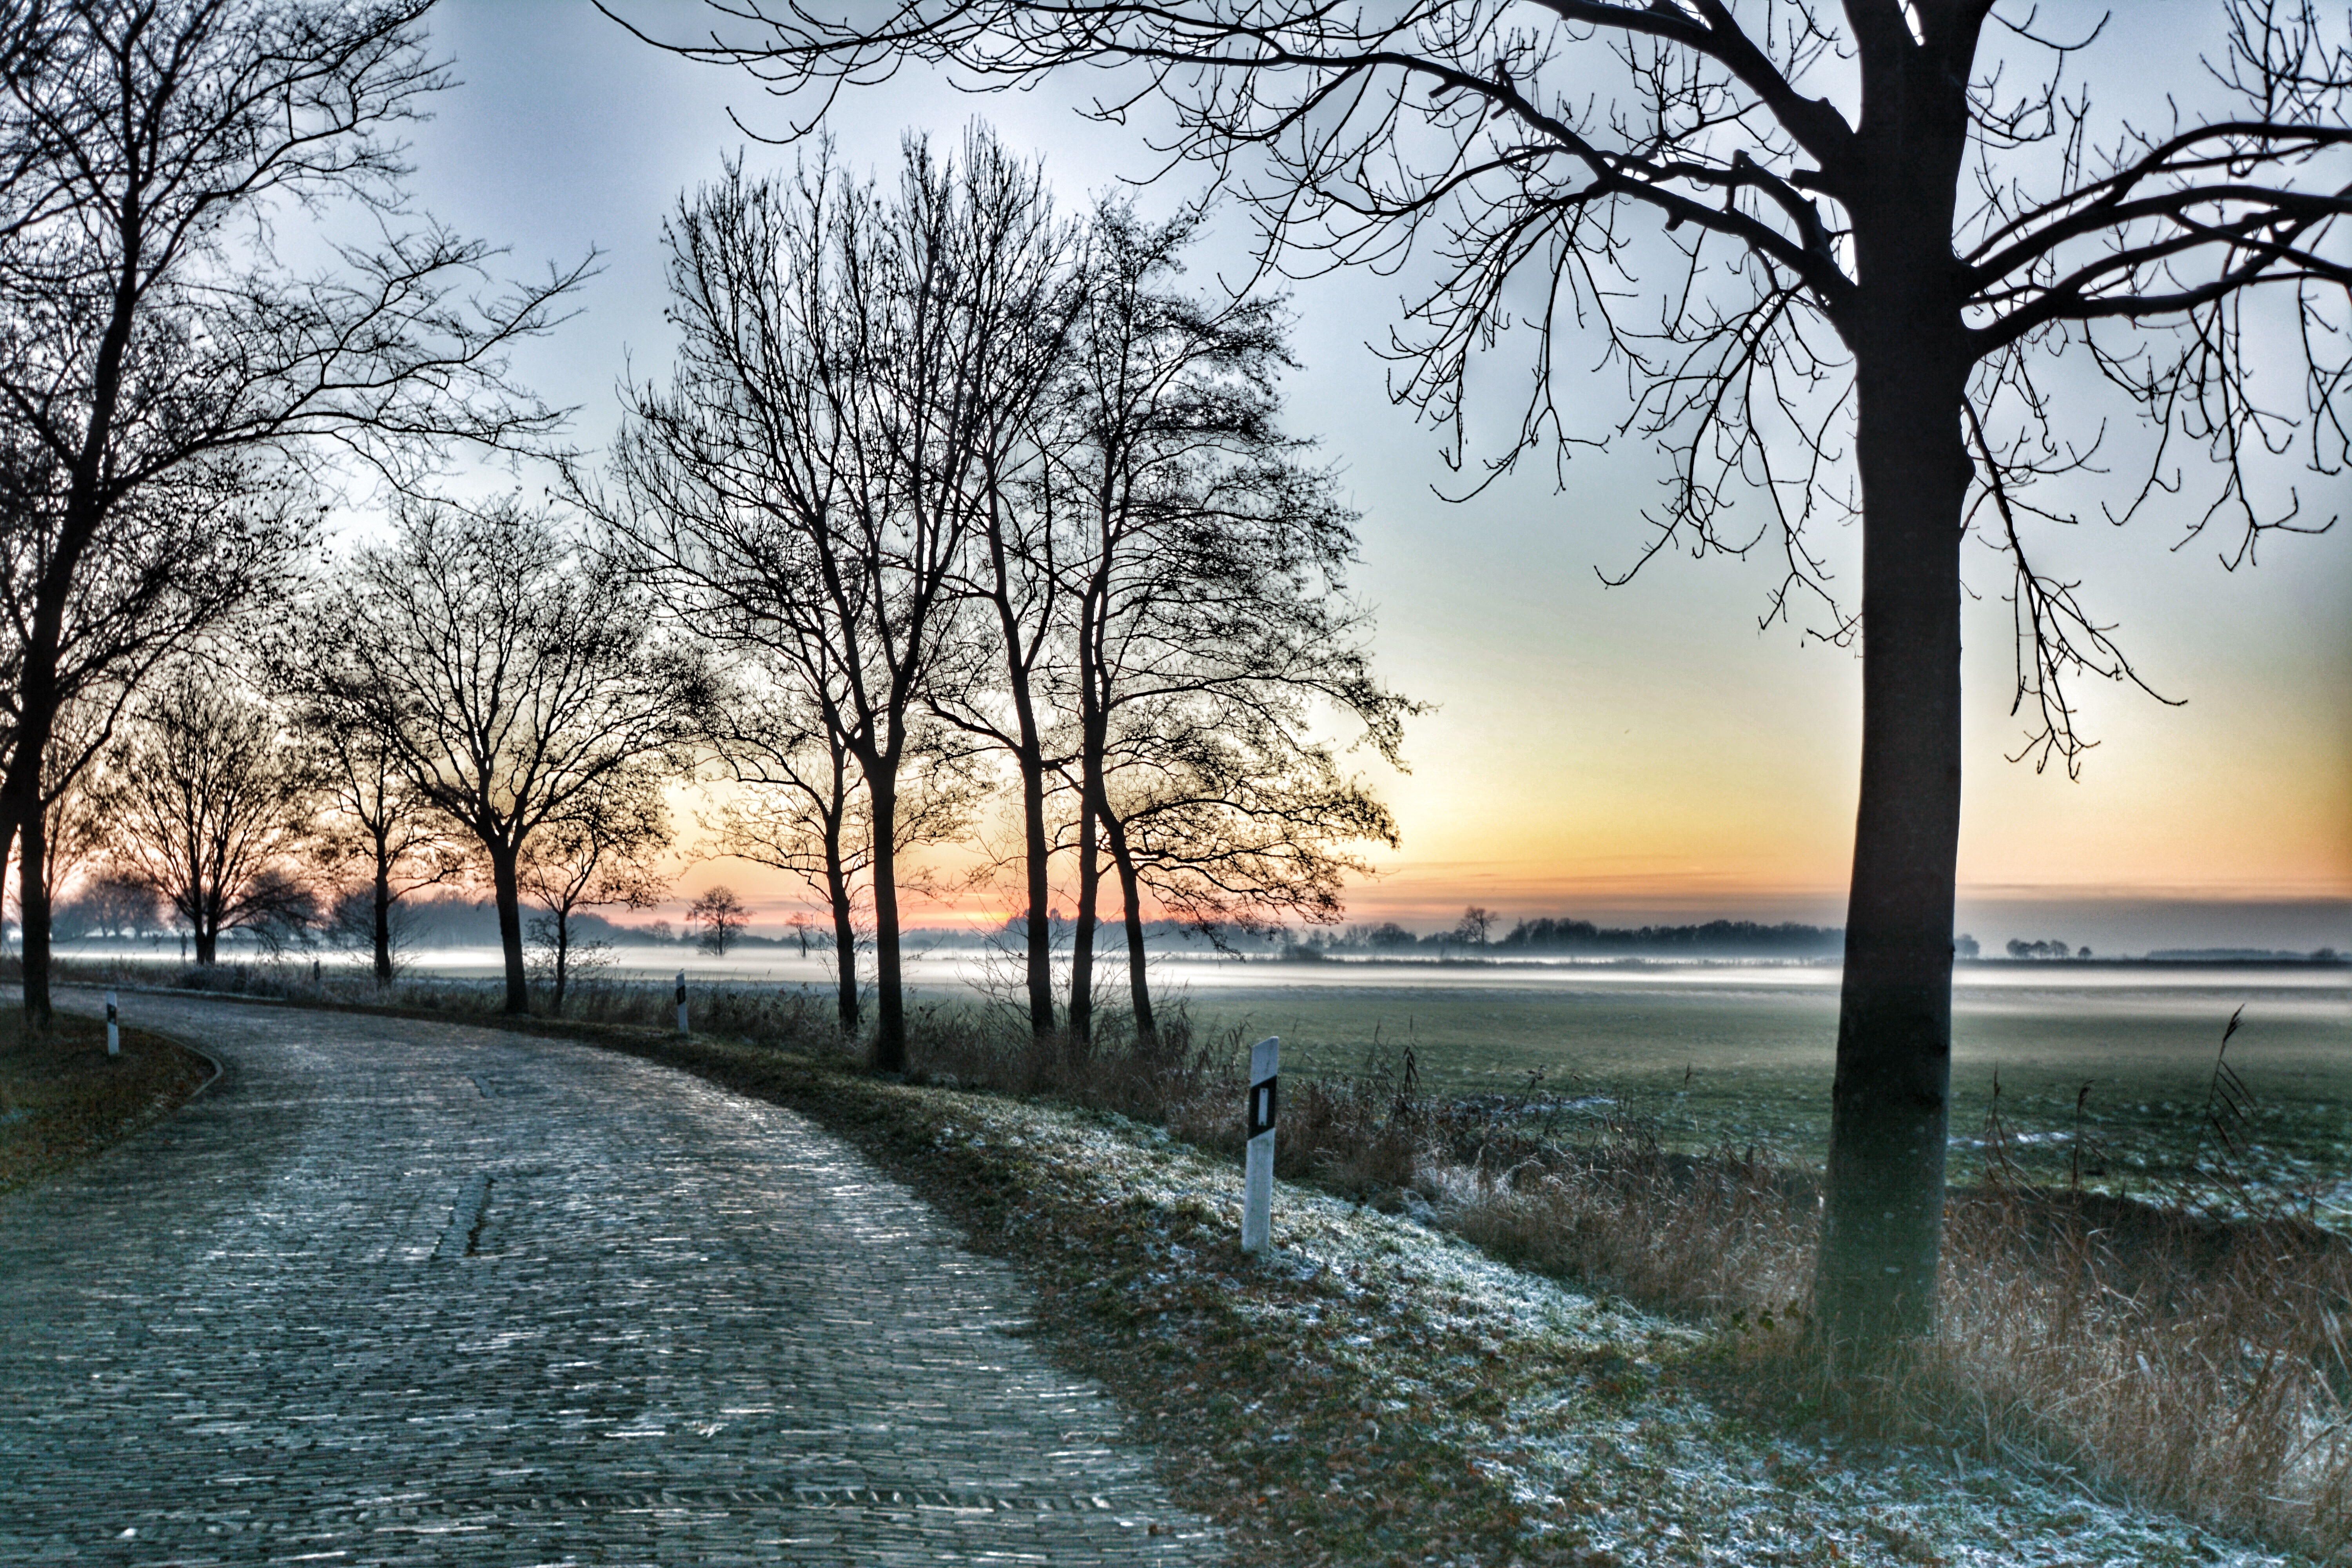
landscape, tree, water, nature, snow, winter, sunrise, sunset, sunlight, morning, frost, dawn, river, dusk, evening, reflection, weather, season, waterway, wide, freezing, east frisia, atmospheric phenomenon, woody plant